Eritrea

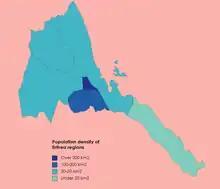
Population density of Eritrea regions

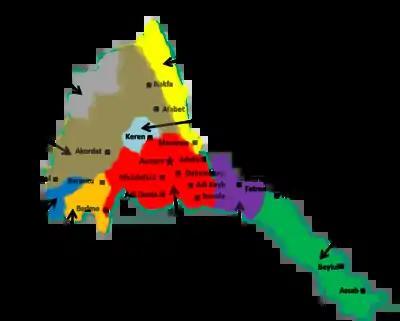
Ethno-Demography of Eritrea

The undemarcated border with Ethiopia is the primary external issue currently facing Eritrea. Eritrea's relations with Ethiopia turned from that of cautious mutual tolerance, following the 30-year war for Eritrean independence, to a deadly rivalry that led to the outbreak of hostilities from May 1998 to June 2000 that claimed approximately 70,000 lives from both sides. The border conflict cost hundreds of millions of dollars. The Eritrean–Ethiopian War from 1998 to 2000 involved a major border conflict, notably around Badme and Zalambessa, eventually resolved in 2018.